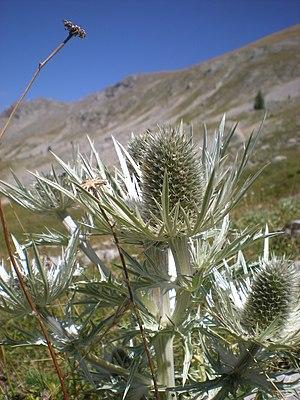
Capitule
Le panicaut épine blanche des Alpes est une plante vivace de la famille des Apiacées.